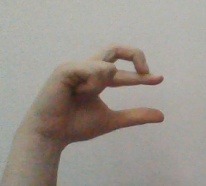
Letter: thal